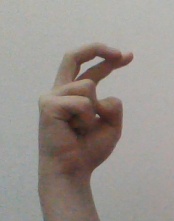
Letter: zay